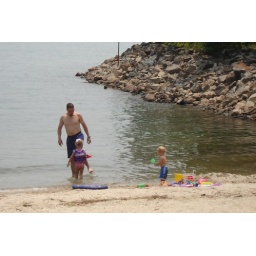
playing in water at lake lanier, GA